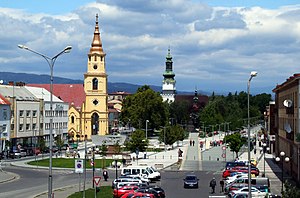
Zvolen
Zvolen er en by i Slovakiet. Byen har et indbyggertal på ca. 43.000.